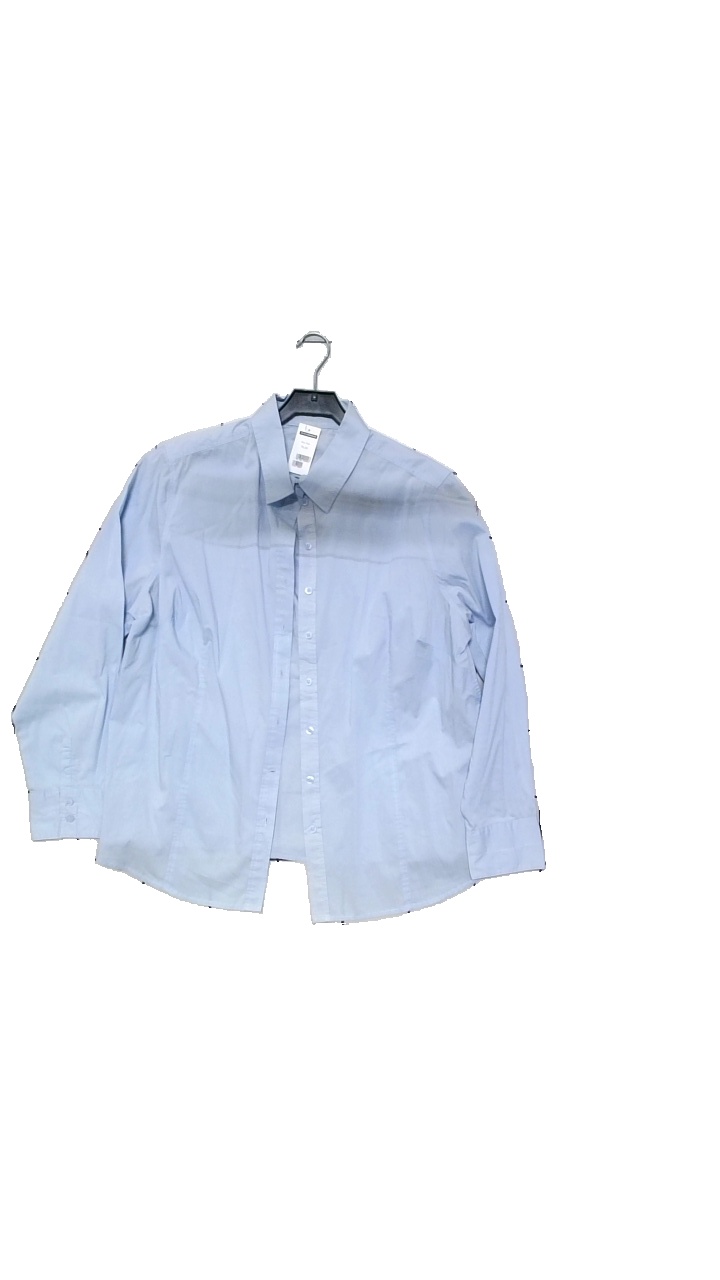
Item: Blouse (Ladies)
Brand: Missing
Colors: Blue
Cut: Long, Regular
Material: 70% cotton, 26% polyamide, 4% elastane
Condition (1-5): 5
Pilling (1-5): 4
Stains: Minor
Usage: Reuse
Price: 50-100